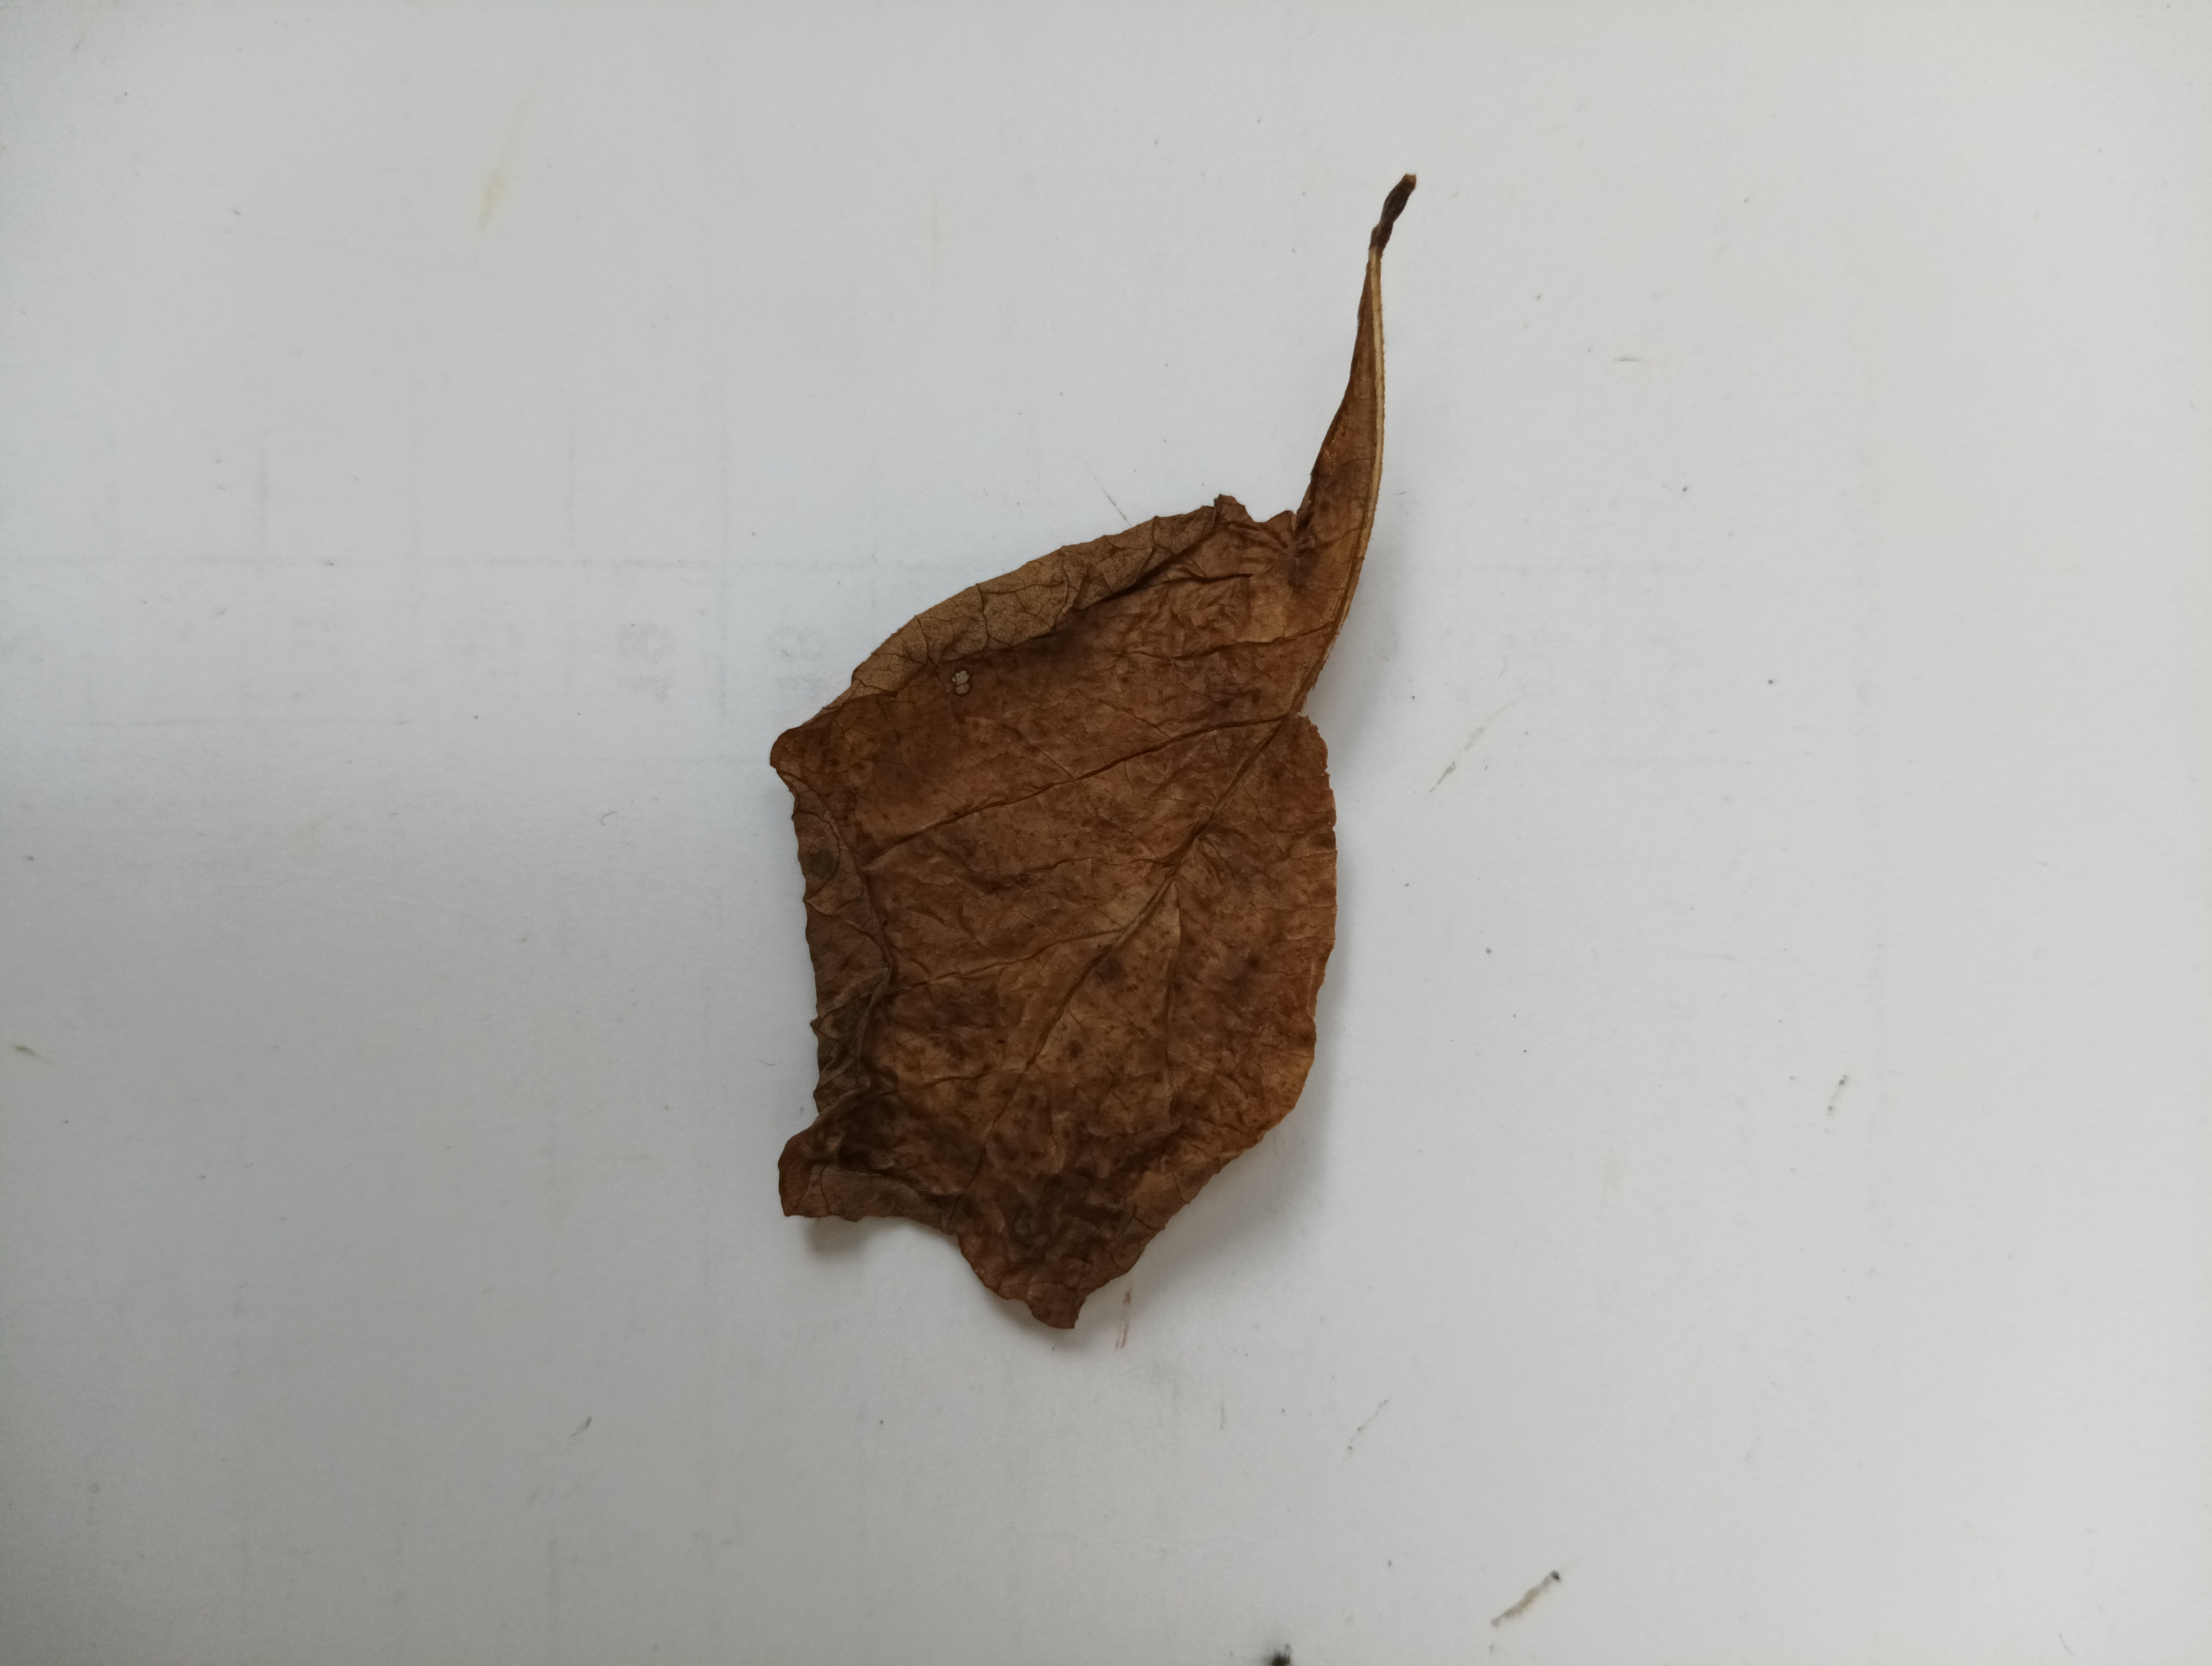
Label: Dry_leaf